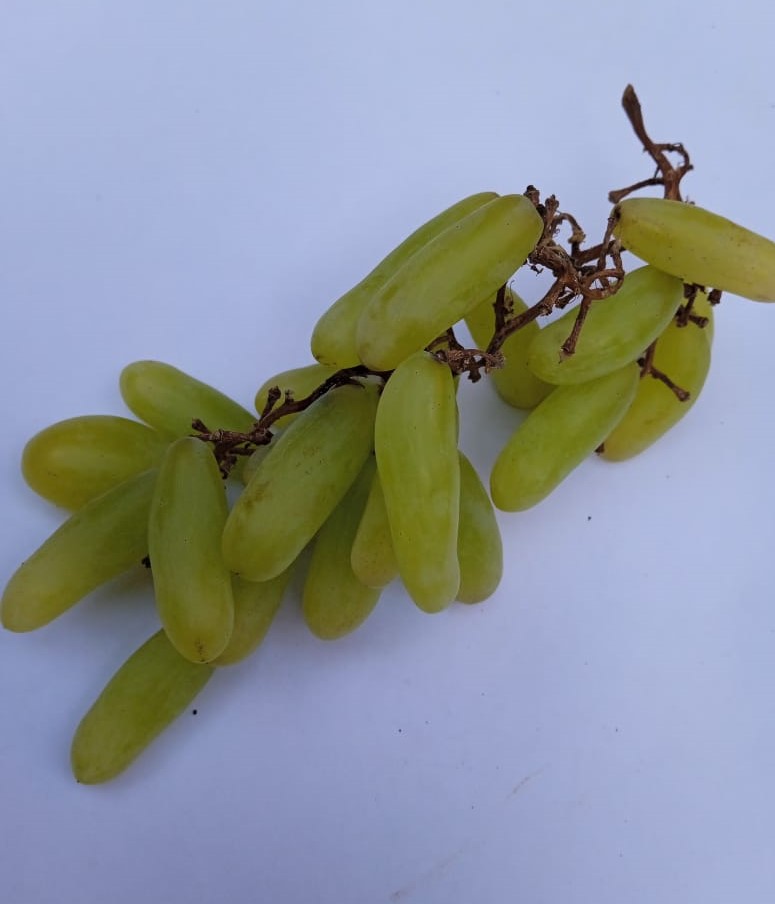
Fruit: grape
Condition: fresh